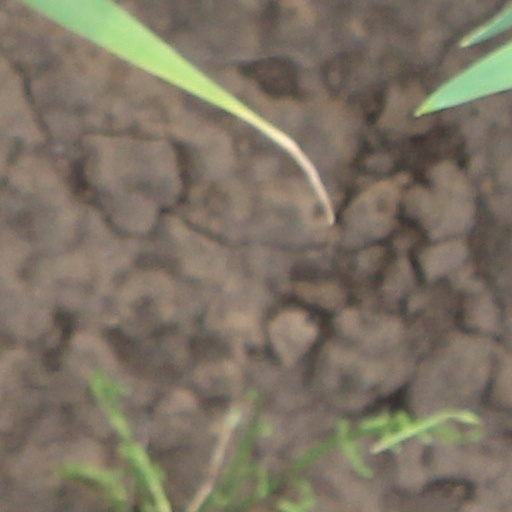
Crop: wheat